Operación Triunfo (Spanish TV series)

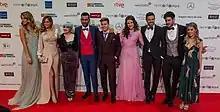
Some of the contestants of "Operación Triunfo 2017" at the Premios Forqué 2018.

Six years after the show was discontinued and thirteen years after it last aired on TVE, RTVE approved to revive the contest. The total cost of the new series was €10,2million. Casting auditions for the ninth series were held from 14 June 2017 to 18 July 2017 in Barcelona, Las Palmas, Palma, Valencia, Santiago de Compostela, Bilbao, Granada, Seville, and Madrid. The minimum age to compete was raised to 18. On 18 July 2017, Noemí Galera, a member of the jury panel on previous series, was announced as the new "headmaster" of the Academy. On 28 August 2017, it was revealed that the jury panel would consists of singer, songwriter and producer Mónica Naranjo, marketing director Joe Pérez-Orive and music executive and producer Manuel Martos, who would be accompanied every week by a fourth guest juror. On 30 August 2017, Roberto Leal was announced as the new host. The series premiered on 23 October 2017. The final took place on 5 February 2018, and Amaia Romero was announced the winner. In addition, Amaia and Alfred were selected to represent Spain in the Eurovision Song Contest 2018 with "Tu canción", and finished in twenty-third place out of 26 countries.